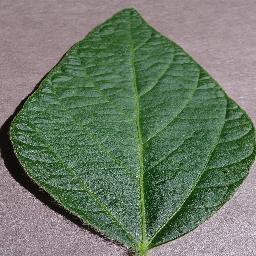
Label: Soybean___healthy